La Flèche

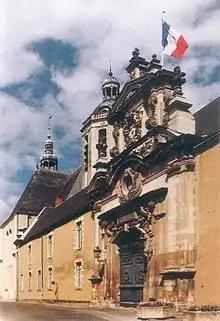
Prytanée National Militaire

The La Flèche breed of chicken from the towns of La Flèche and Malicorne-sur-Sarthe is known for its fine flesh, and once made the reputation of La Flèche.